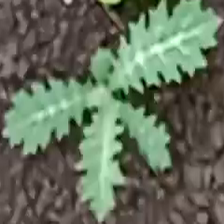
Weed species: Bilayat_(Mexicana_Argemone)